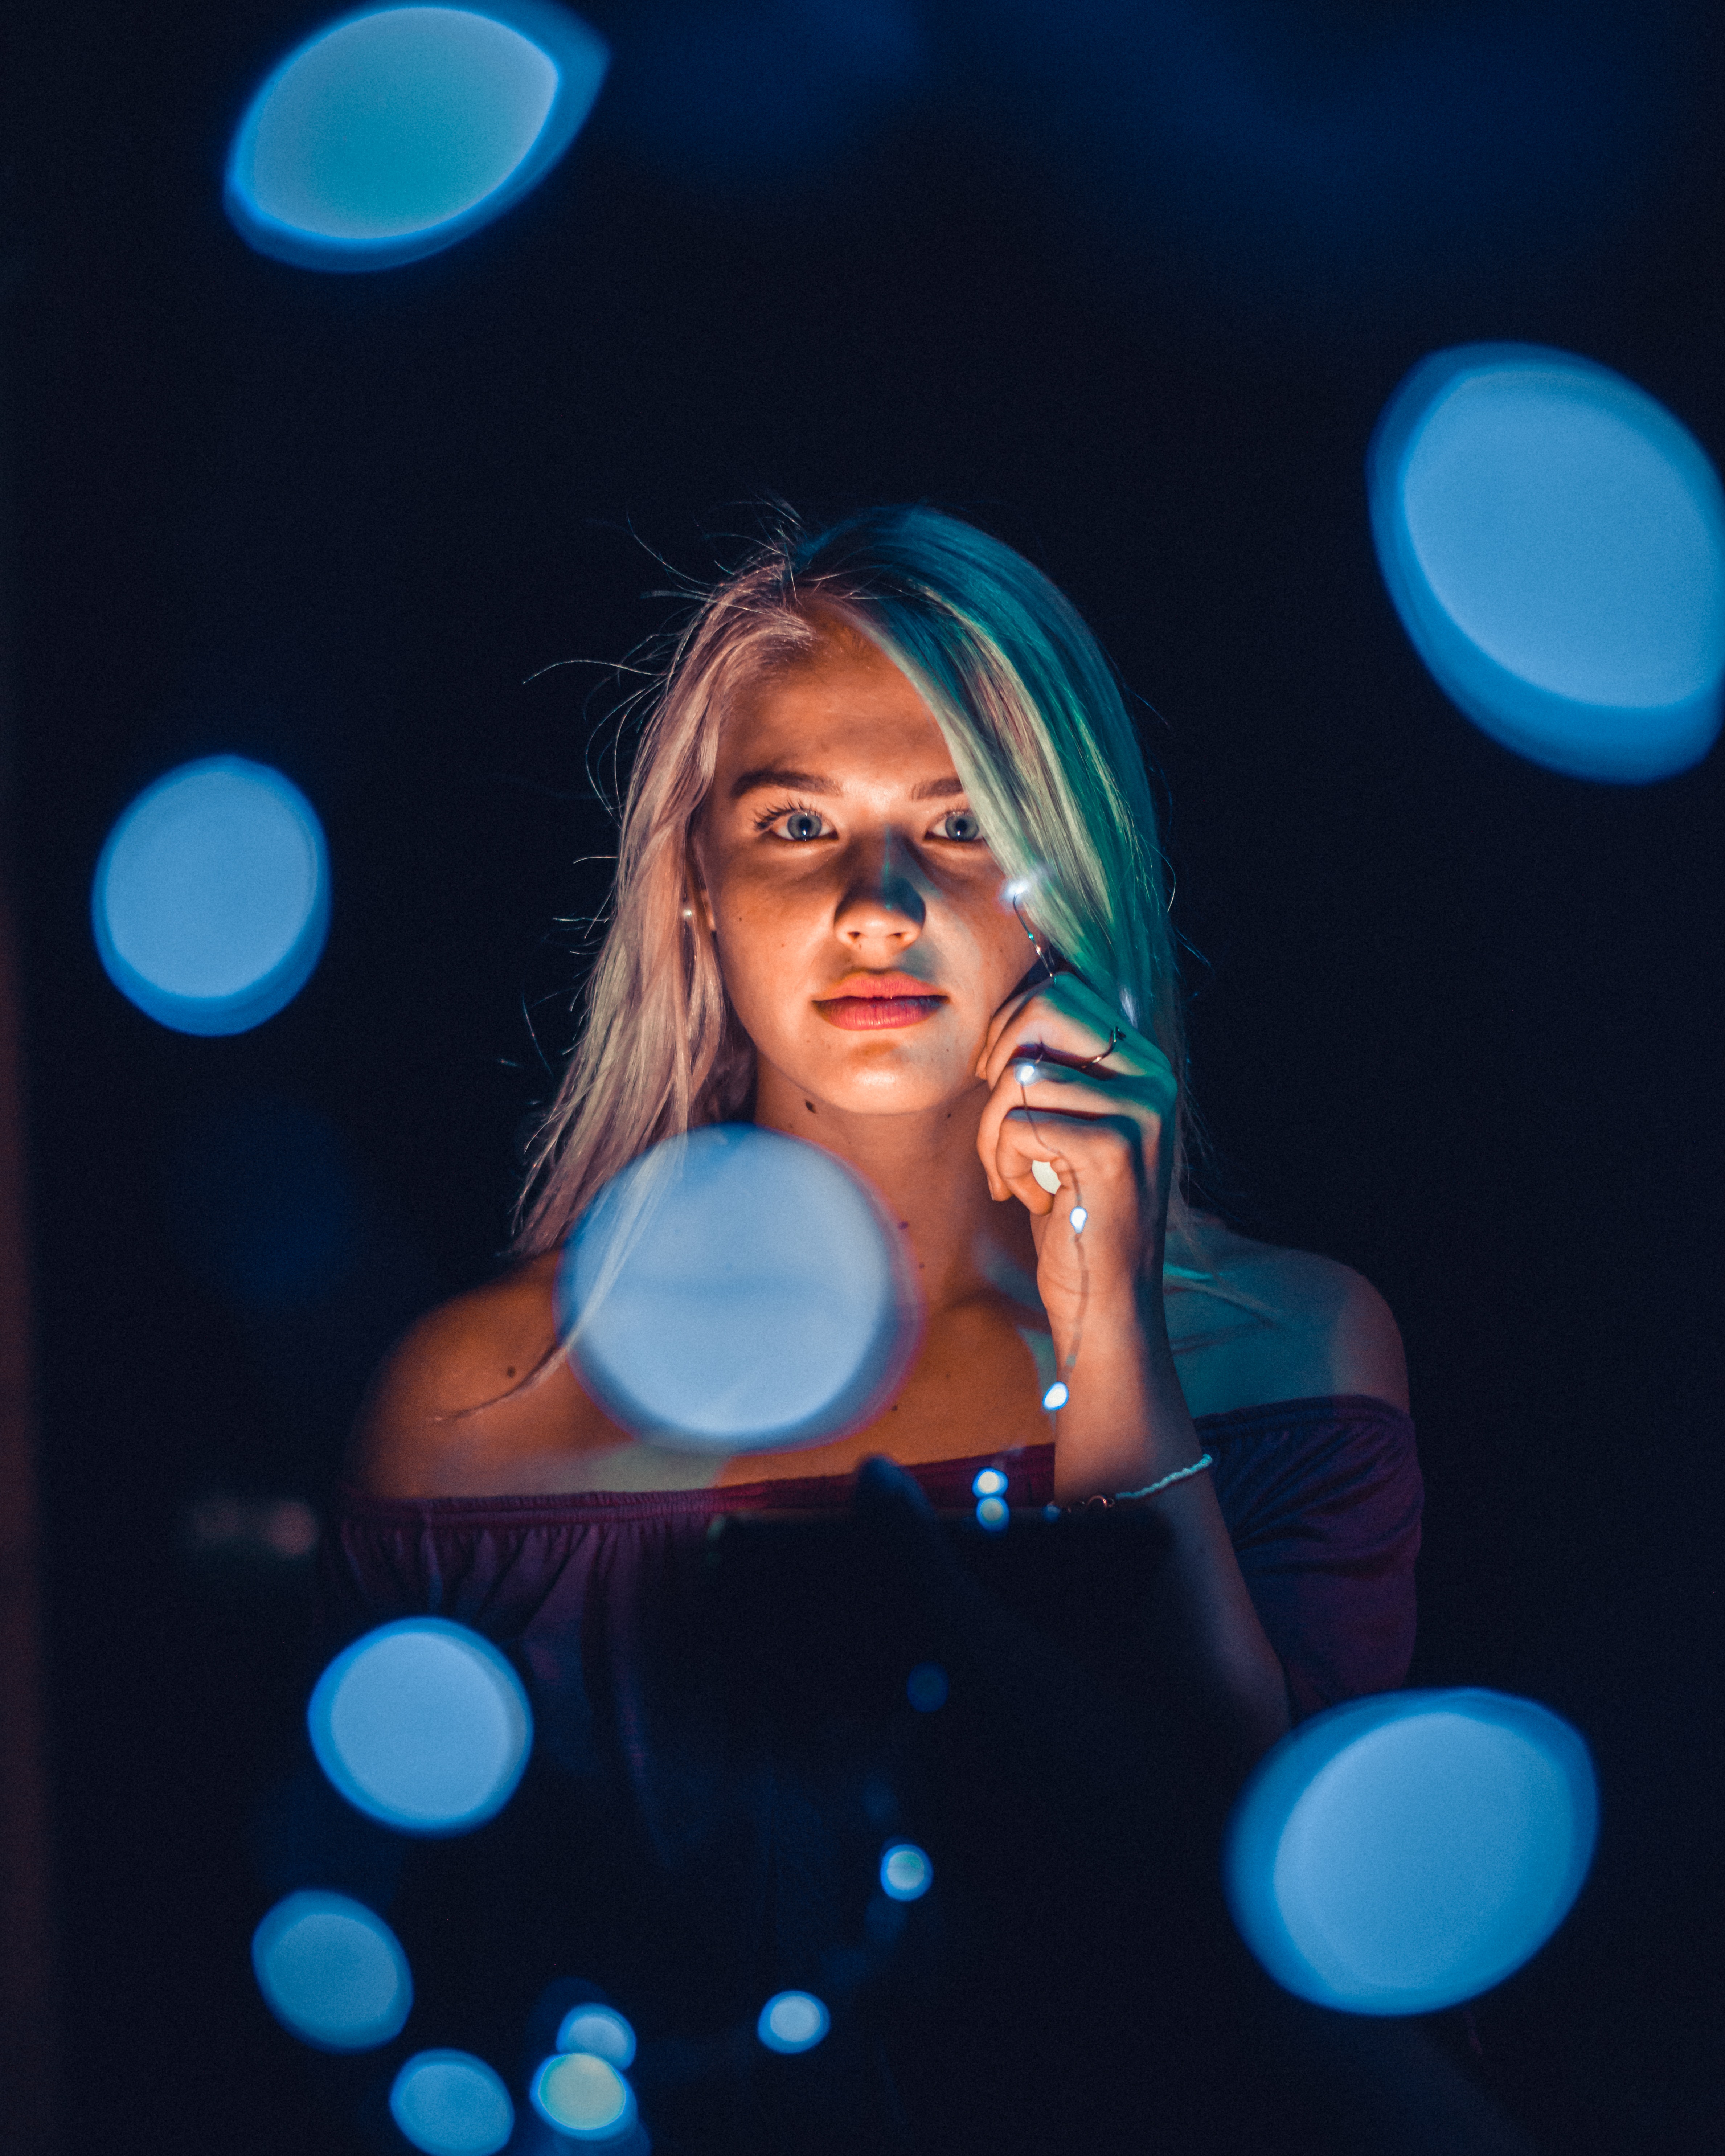
blue, performance, music artist, entertainment, singer, performing arts, singing, lighting, music, fun, event, lip, pop music, song, Talent show, stage, musician, electric blue, space, concert